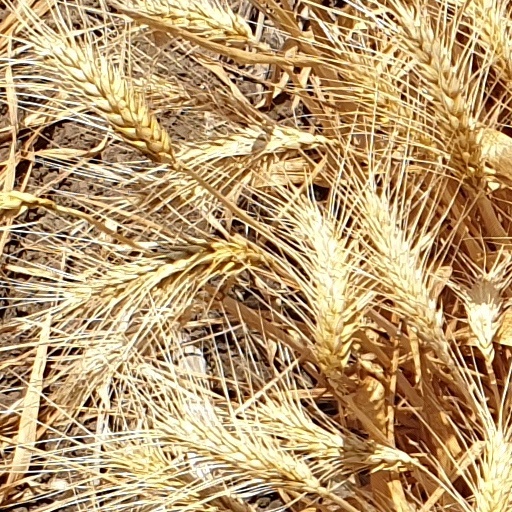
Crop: wheat